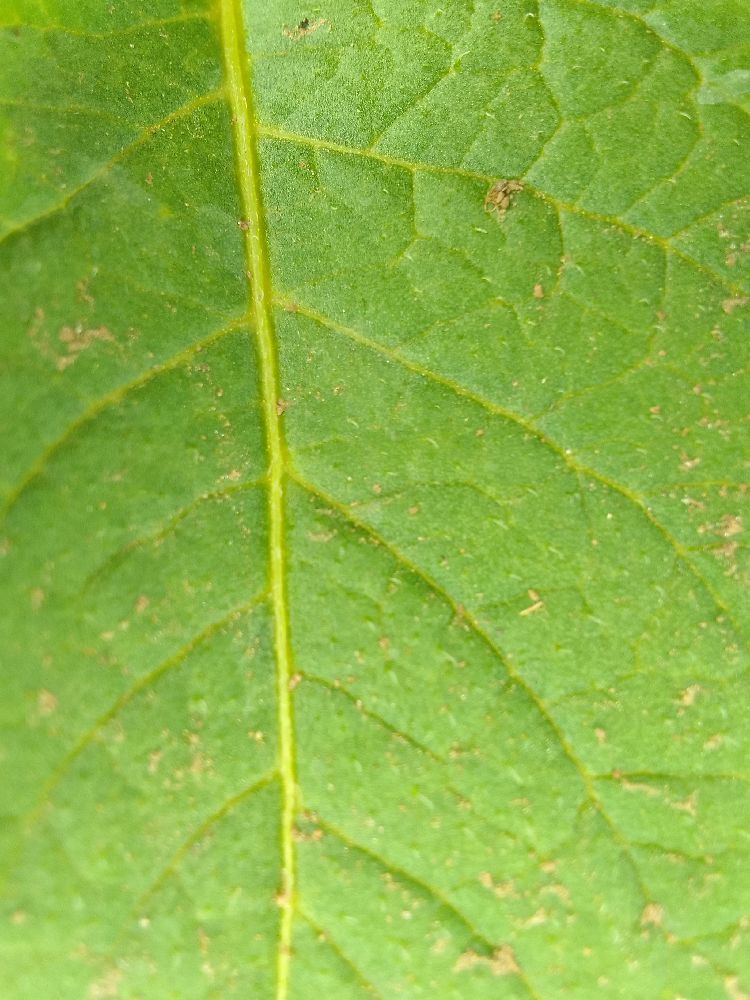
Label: Healthy